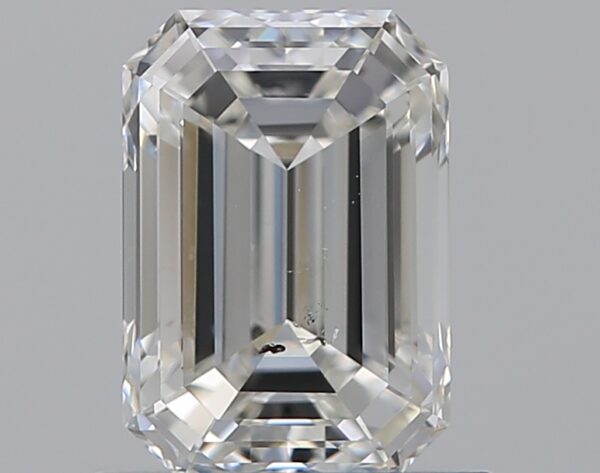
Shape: emerald
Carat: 1.01
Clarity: SI1
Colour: G
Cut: EX
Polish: EX
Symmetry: EX
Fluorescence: N
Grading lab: GIA
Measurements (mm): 6.86 x 4.77 x 3.28